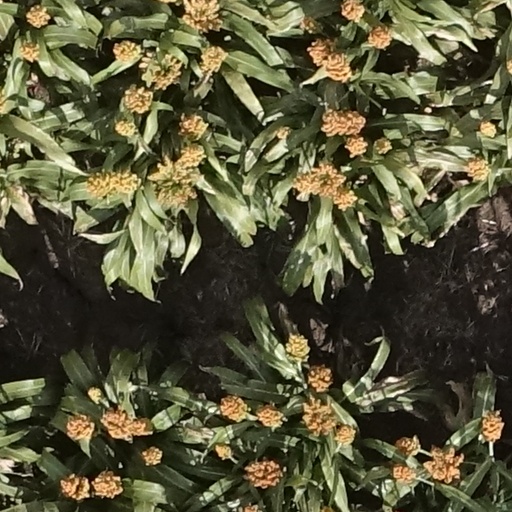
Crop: sorghum